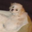
Label: dog